David W. Patten

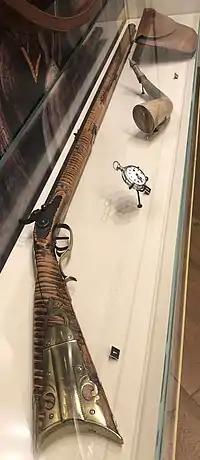
Rifle, shot pouch, powder horn, and pocket watch carried by Patten into the battle of Crooked River. Rifle is made of curly maple wood.

Patten became one of the original apostles of the Church of the Latter Day Saints on February 15, 1835, receiving his ordination from Oliver Cowdery, David Whitmer, and Martin Harris, jointly known as the Three Witnesses. He served as an apostle from 1835 until his death in 1838.